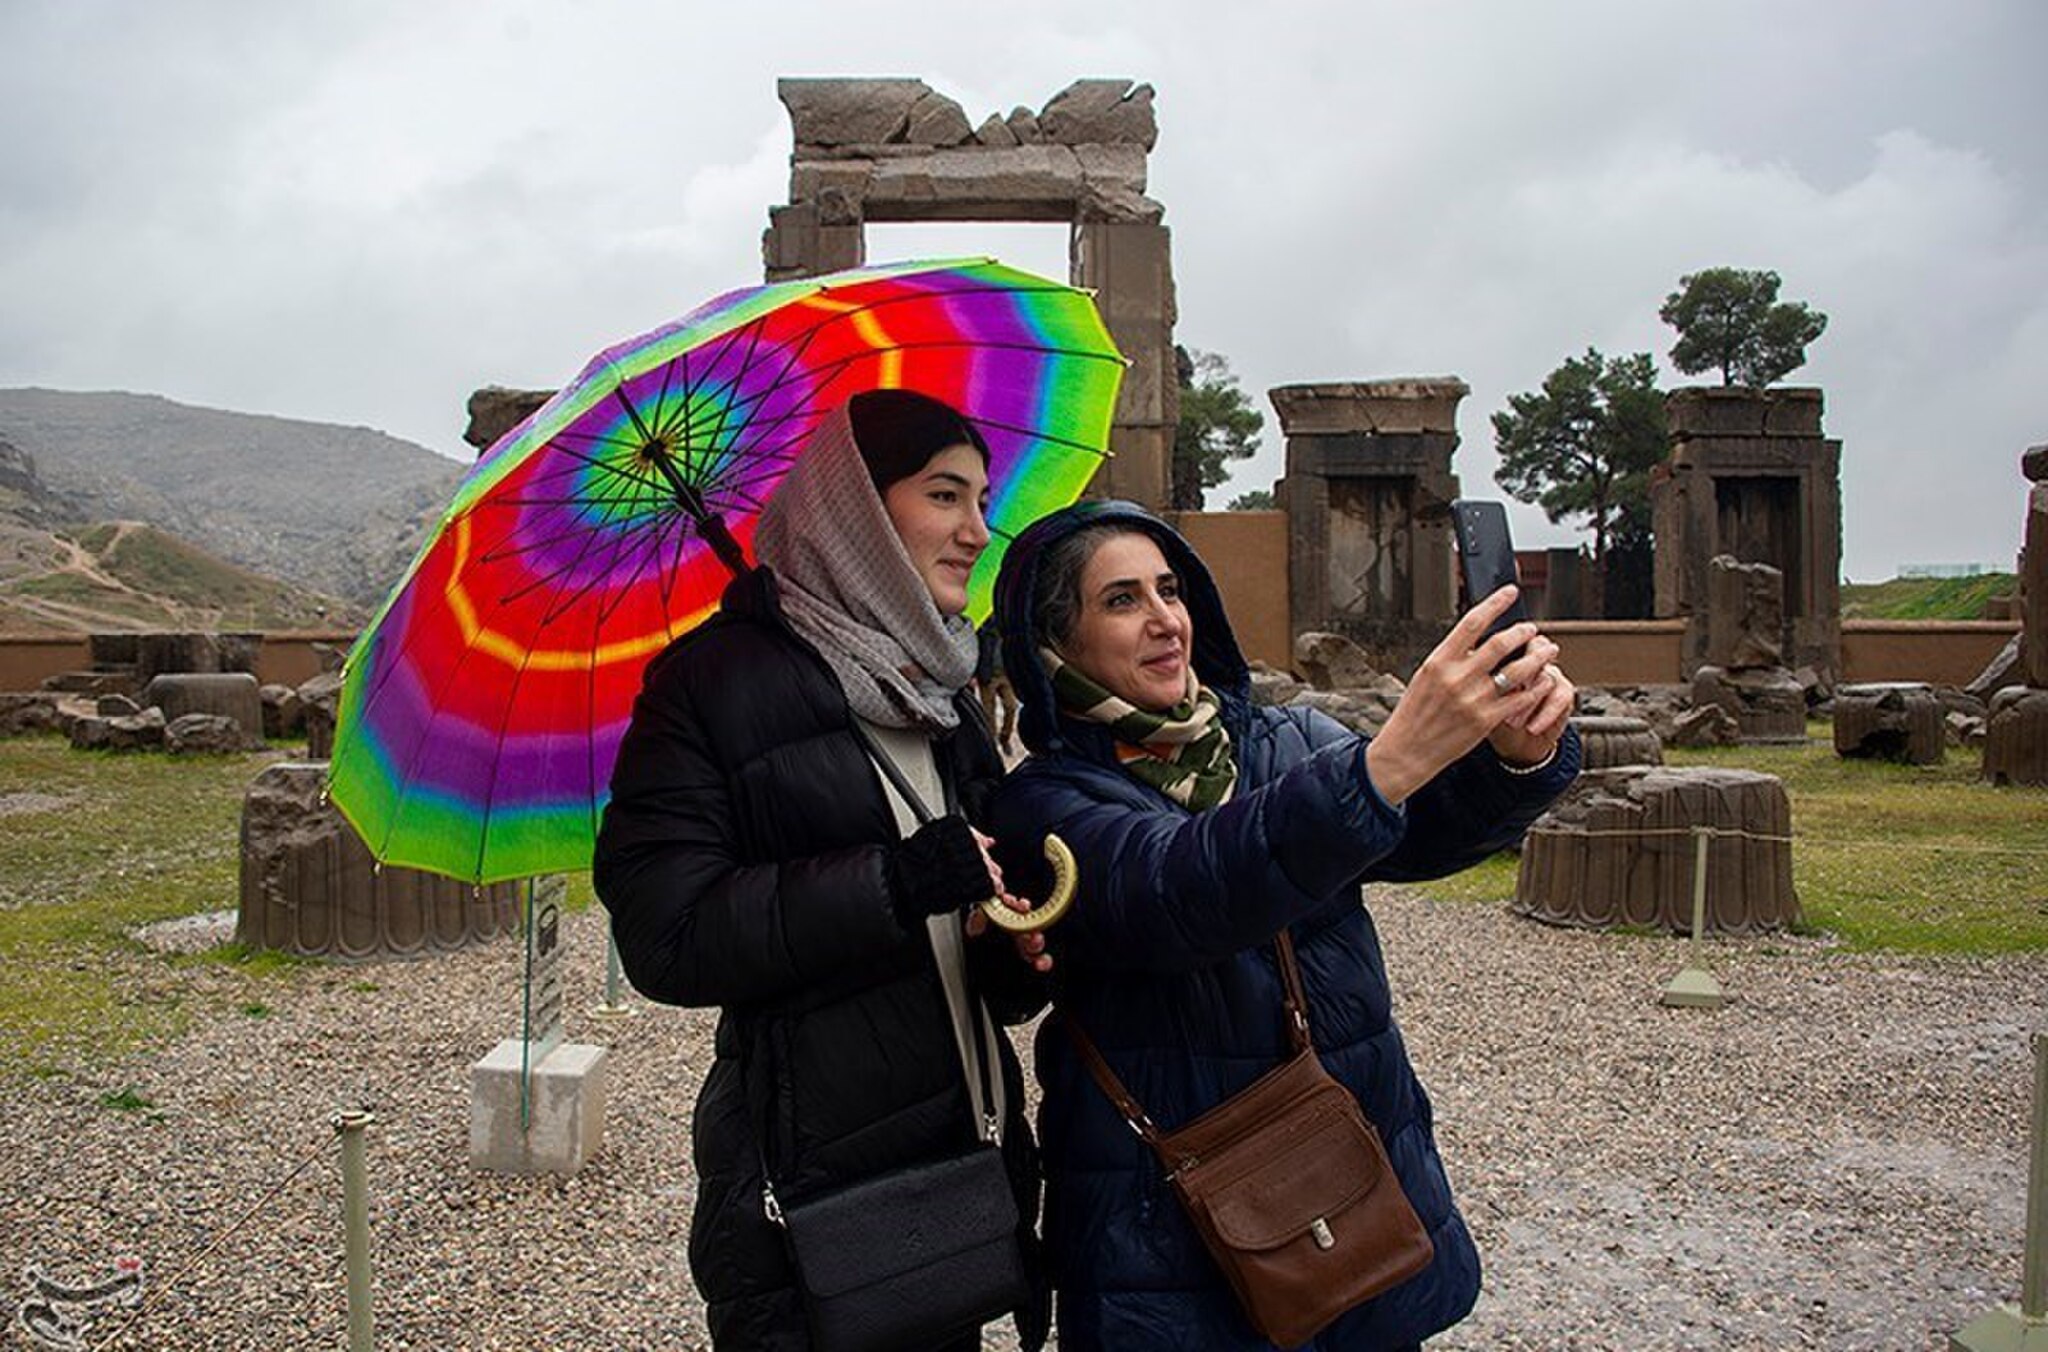
Title: Persepolis 29 March 2025 24
Description: In this ancient city, there is a palace called Persepolis, which was built during the reigns of Darius the Great, Xerxes, and Artaxerxes I and was inhabited for about 200 years
Date: 2025-03-29
Categories: 2025 in Persepolis, Photos by Amir Sadeghian for Tasnim News Agency, Photos from Tasnim News Agency